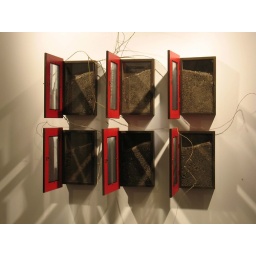
Raised Prairie. (2005) Mixed media with images printed on glass of buildings in Dallas Texas.